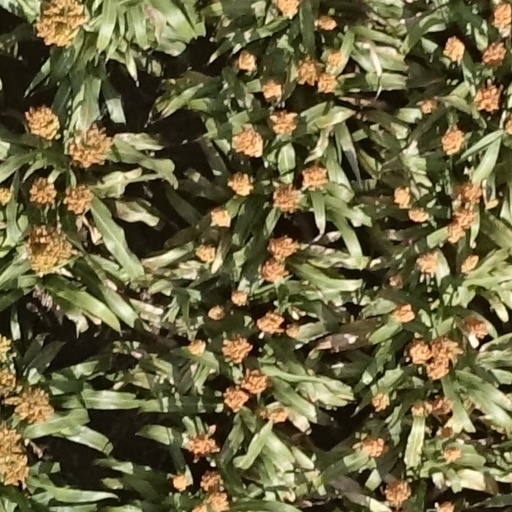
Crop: sorghum